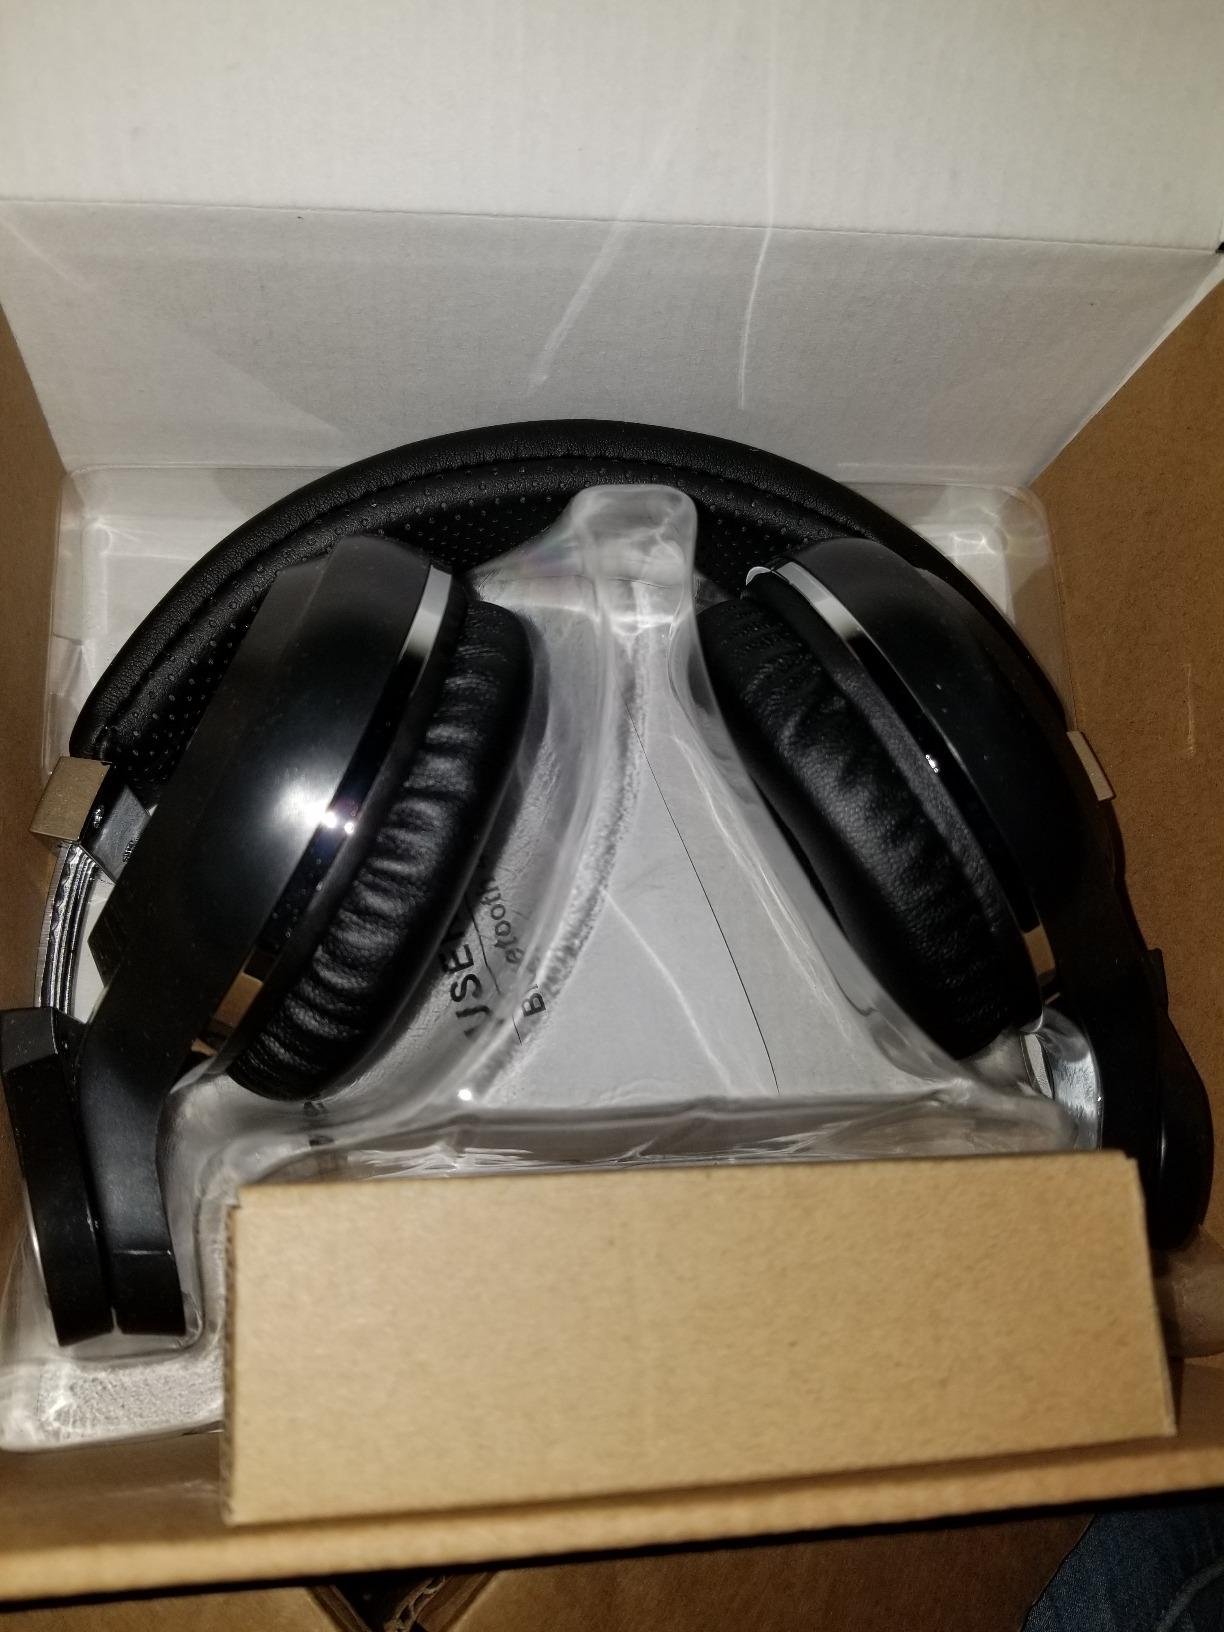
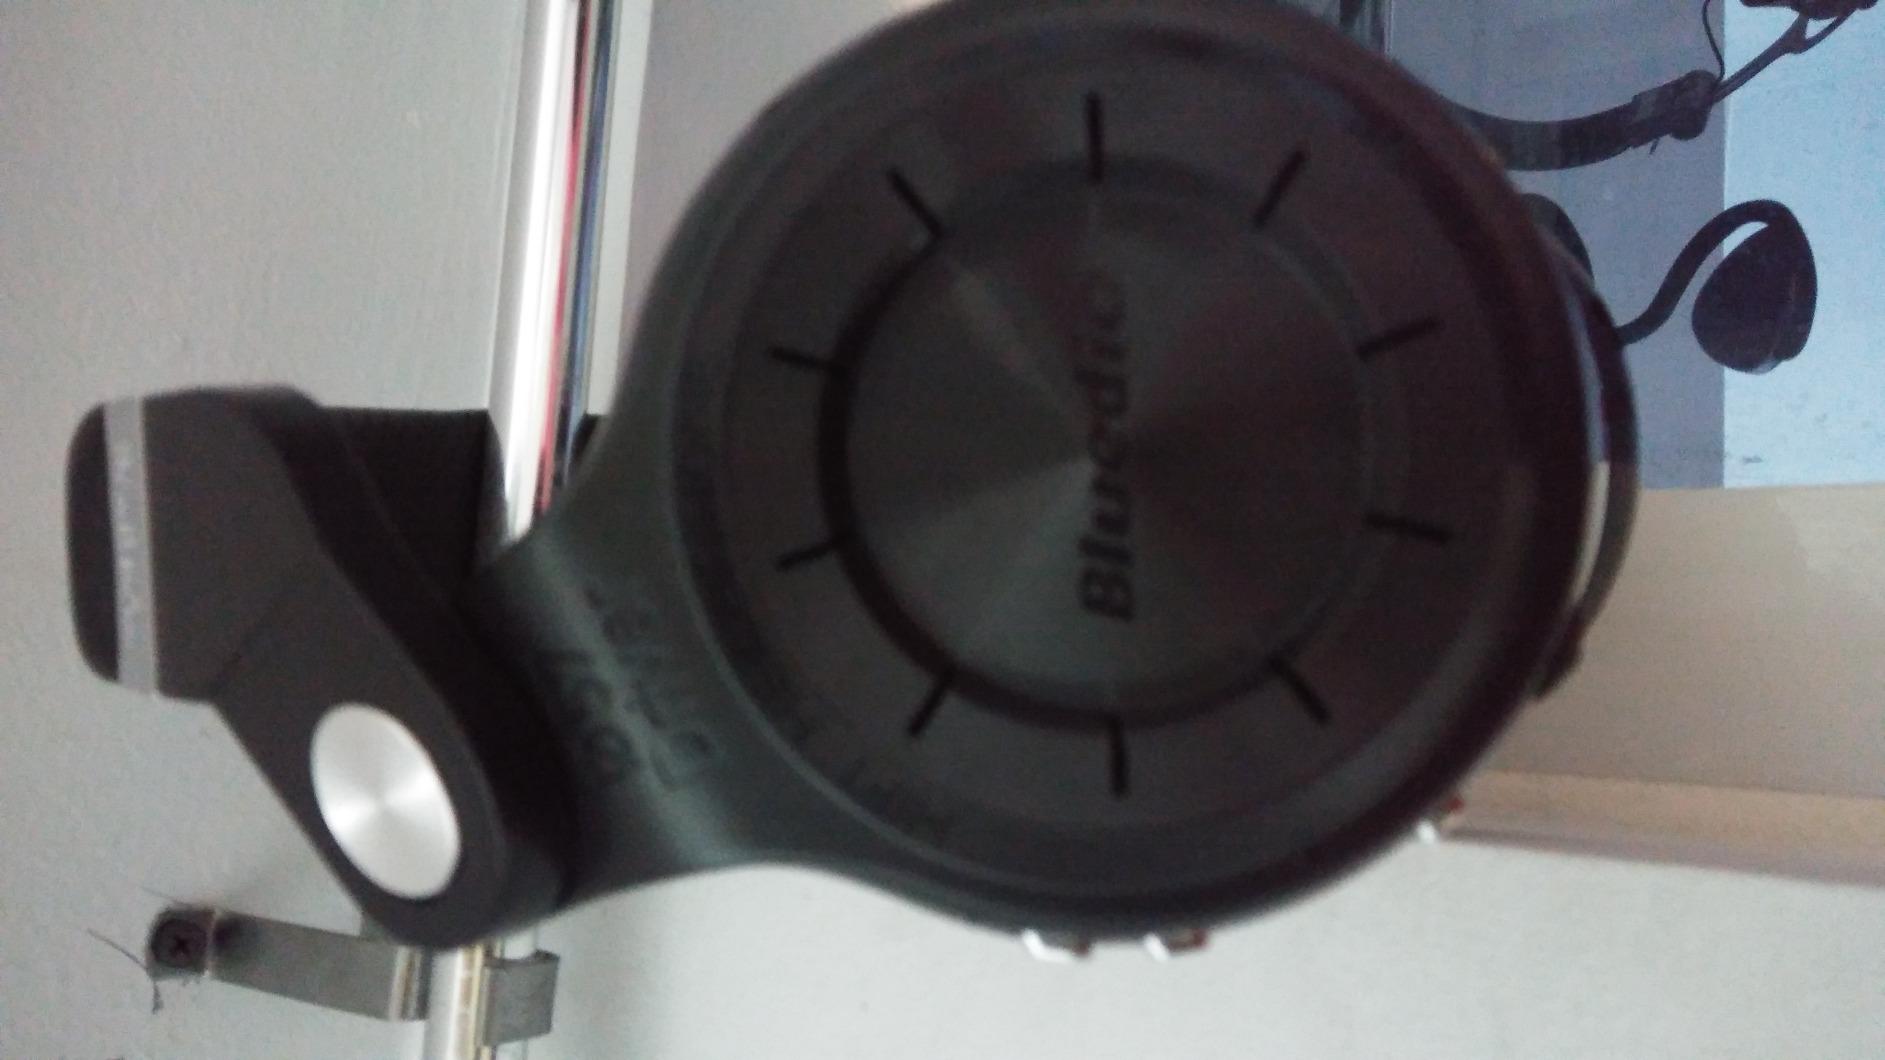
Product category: headphones
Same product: yes